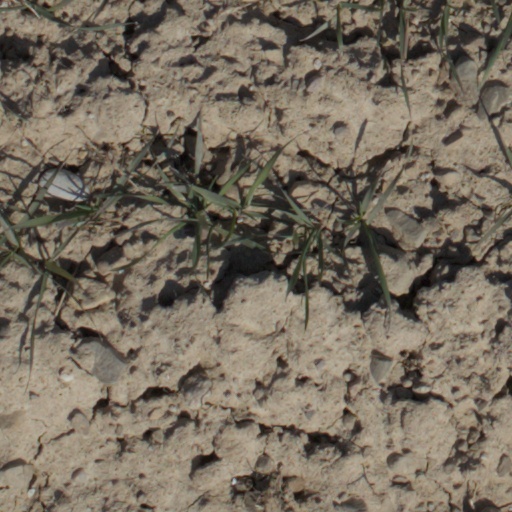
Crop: wheat